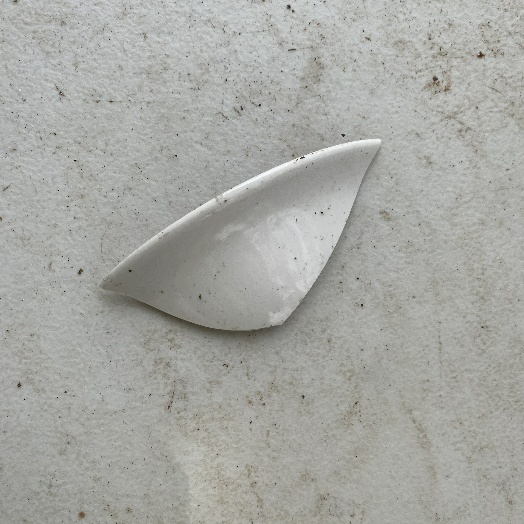
Label: Miscellaneous Trash